Alpina B6 (E63)

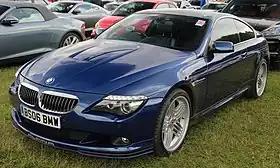
Alpina B6 S (E63)

The Alpina B6 (E63) is the second generation of the high performance grand tourer manufactured by German automobile manufacturer Alpina from 2005 to 2010. Based on the BMW 6 Series (E63), the car was available in coupé and convertible bodystyles. The B6 was introduced in 2005.